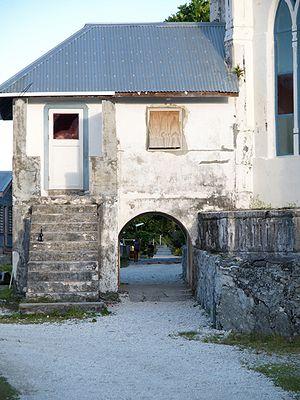
Nukunonu est un ensemble d'îlots de corail aux Tokelau. Nukunonu est, avec une surface totale de 5,5 km², le plus grand des trois groupes d'îles qui constituent le territoire des Tokelau - les deux autres étant Fakaofo et Atafu. Il a la forme d'un atoll, et comprend en son centre un lagon, lequel recouvre environ 90 km². Nukunonu se trouve à 171° 50' ouest, 9° 10' sud.
Les Tokelau ou plus rarement les Tokélaou, anciennement les îles de l'Union, sont un archipel de trois atolls polynésiens du Nord-Ouest de l'océan Pacifique sud, sous souveraineté néo-zélandaise.